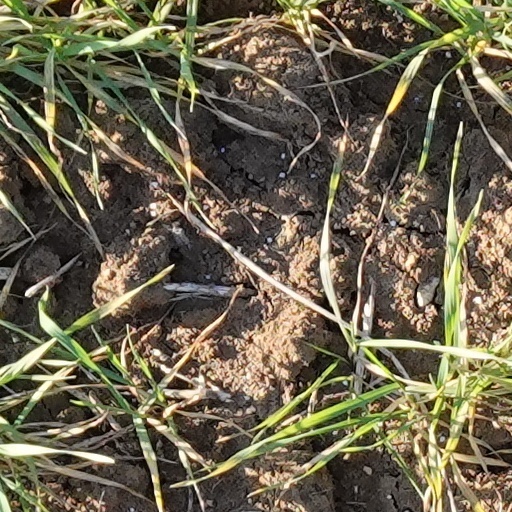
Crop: wheat